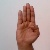
The image shows a hand gesture representing the letter 'B' in Indian Sign Language.